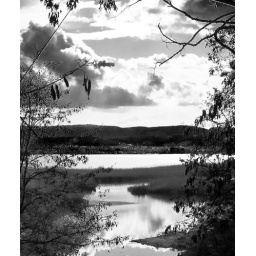
clouds over lake